Grzegorz Skwara

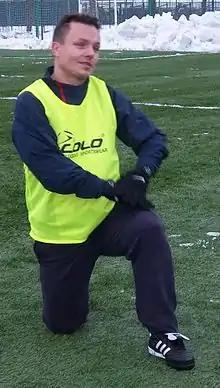
Skwara in 2011.

Grzegorz Skwara (born 2 August 1975) is a Polish football manager and former player who played as a midfielder. He was most recently in charge of III liga club Flota Świnoujście.